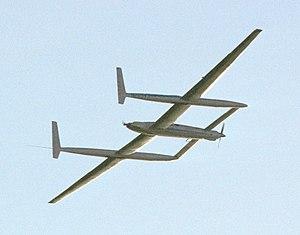
Le record de durée de vol représente, pour un aéronef d'une catégorie donnée, le temps maximum atteint par un vol sans escale. L'équipage peut comporter un ou plusieurs pilotes qui se remplacent mais ne peuvent quitter l'appareil. Initialement, les records dépendaient essentiellement de la quantité de carburant que l'appareil pouvait emporter, mais avec l'apparition du ravitaillement en vol, cette limite a été franchie. Pour des raisons de sécurité, la Fédération aéronautique internationale n'enregistre plus les records de durée pour les catégories avion et planeur ; elle ne l'a jamais fait pour les hélicoptères.
Un avion bipoutre est un avion dont les gouvernes de queue ne sont pas installées sur le fuselage, mais rattachées aux ailes par un double longeron.
Le Voyager est l'avion dessiné par Burt Rutan qui a réalisé le premier vol autour du monde sans escale et sans ravitaillement en décembre 1986.